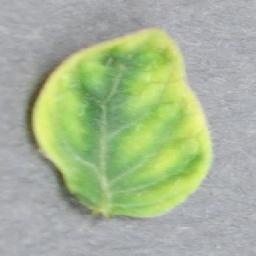
Label: Tomato___Tomato_Yellow_Leaf_Curl_Virus